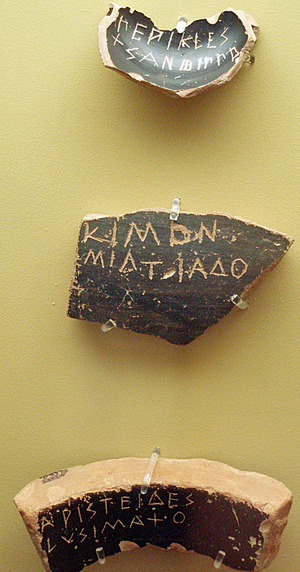
Ostraka portant les noms de Pericles, Cimon et Aristides. Musée de l'Agora antique d'Athènes. Italiano: Ostraka (cocci con scritto il nome del candidato all'esilio), con i nomi di Pericle, Cimone ed Aristide. Esposti nel Museo dell'antica agorà ad Atene.
L’ostracisme était un vote par lequel l’Ecclésia prononçait le bannissement de l'un de ses citoyens, dont le nom était inscrit sur un tesson de céramique désigné par le terme ostrakon, signifiant coquille d'huître. Durant la période de bannissement, l’Ecclésia conservait ces tessons, ostraca, où figuraient les noms des exilés. Athènes et quelques autres cités, au Vᵉ siècle av. J.-C., ont instauré une institution qui permettait de bannir pendant dix ans un citoyen, sans que celui-ci perdît ses biens. C'était une mesure d'éloignement politique, un simple vote de défiance à l'égard d'un citoyen influent soupçonné d'aspirer au pouvoir personnel : ce n'était pas une peine judiciaire, cette sanction n'étant pas une condamnation pénale : elle ne s'accompagnait pas de peine pécuniaire, et les droits civiques étaient conservés. Cette importante institution apparaît donc marquée d'un esprit d'humanité tant dans la procédure suivie que dans la peine prononcée.